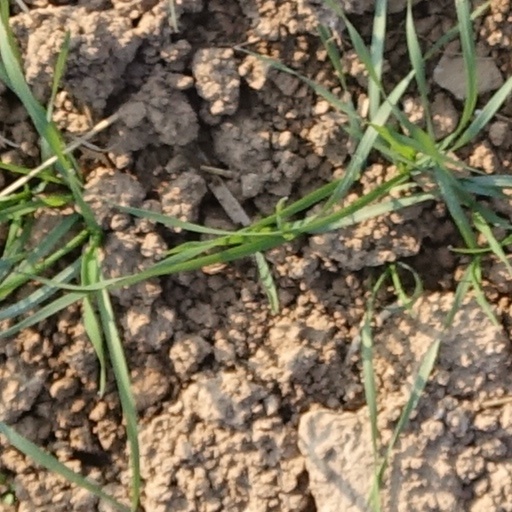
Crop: wheat